Aldo Semerari

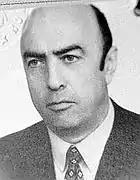
Aldo Semerari

Aldo Semerari (8 May 1923 − March or 1 April 1982) was an Italian criminologist, anthropologist and psychiatrist. He was also a noted neo-fascist, who was suspected of complicity in the terror attack that killed 85 people at Bologna railway station in 1980.